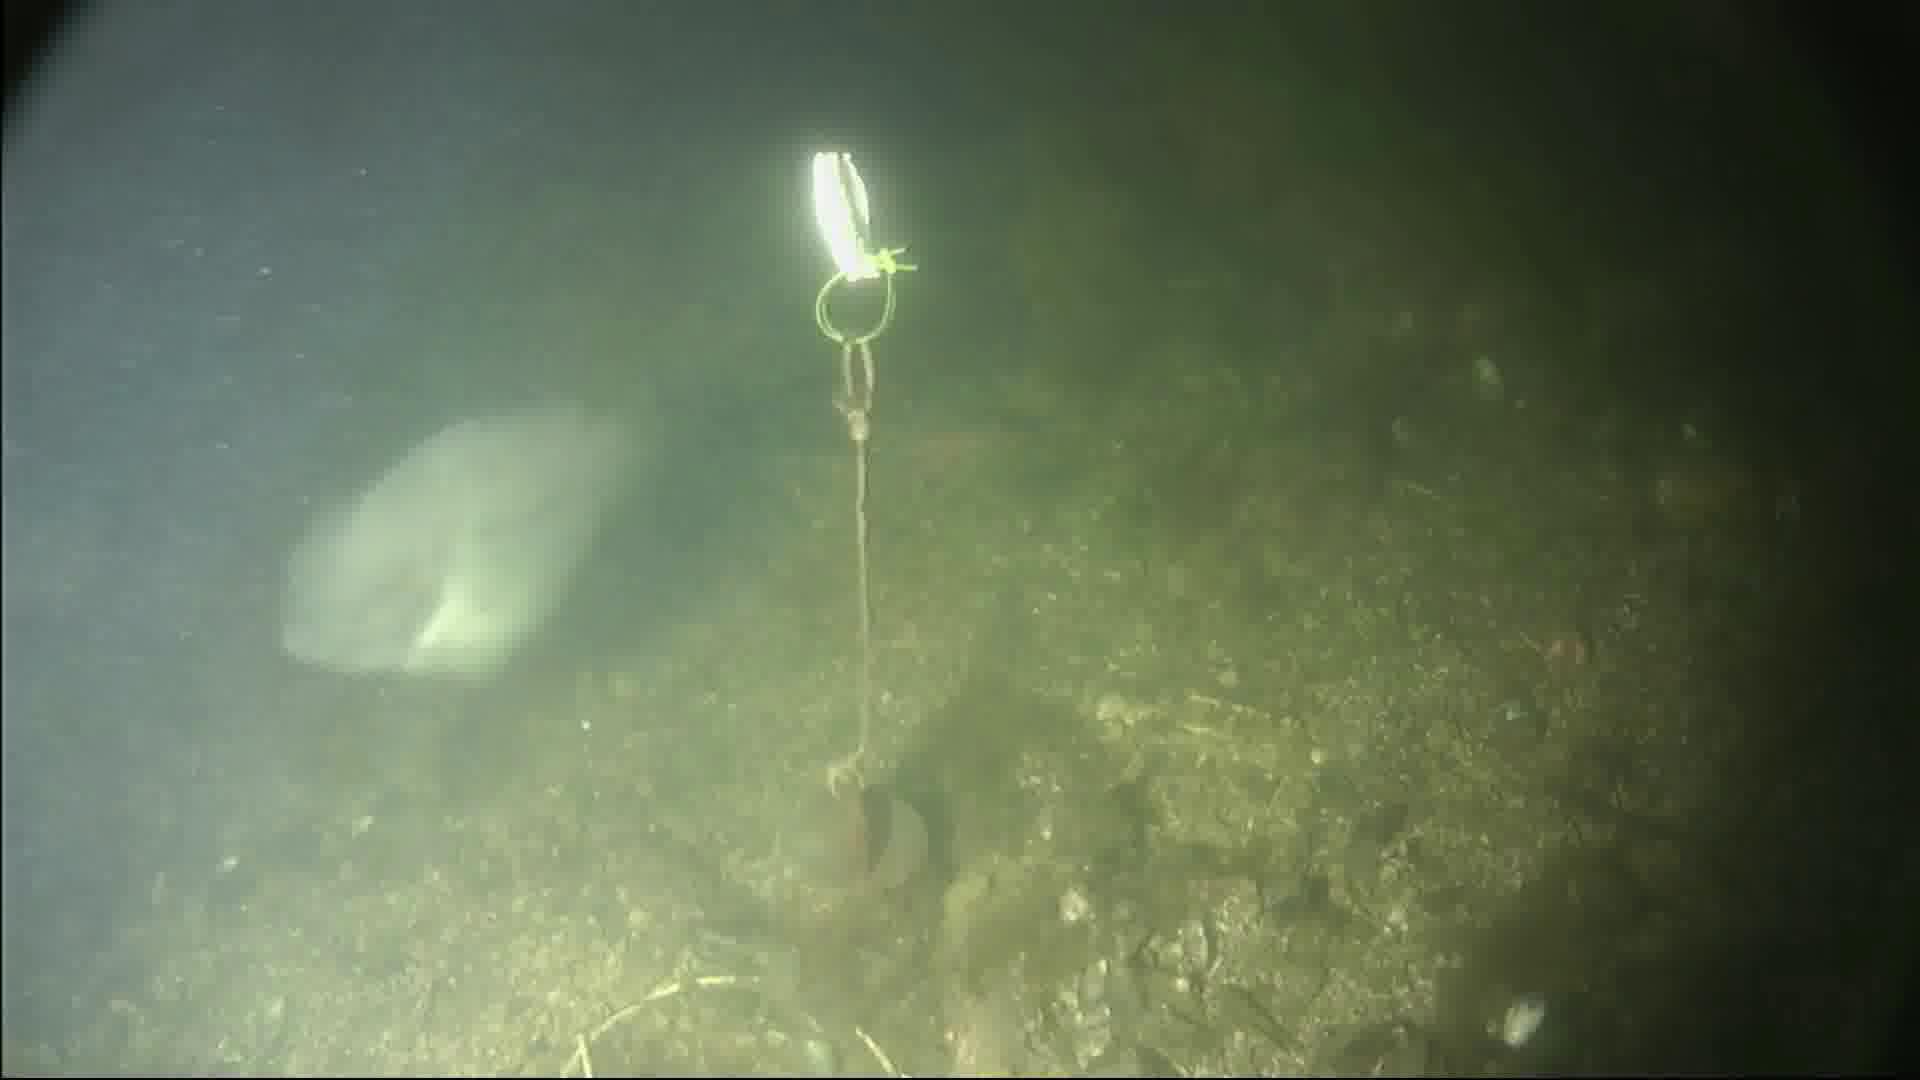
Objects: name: fish